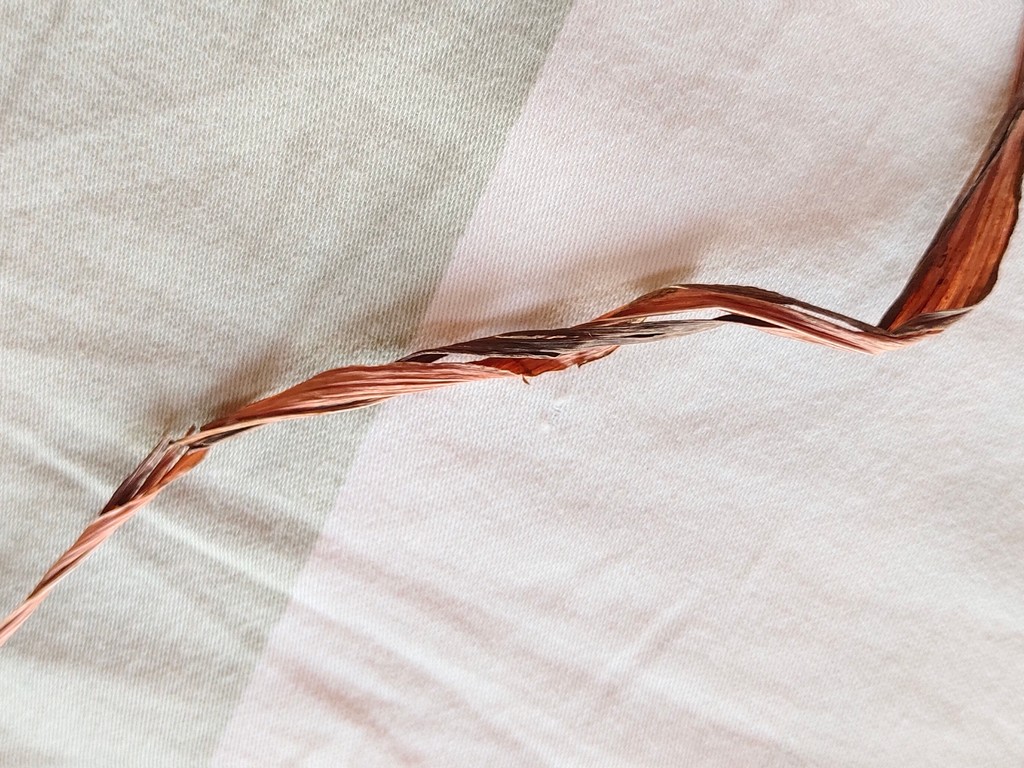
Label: Dried